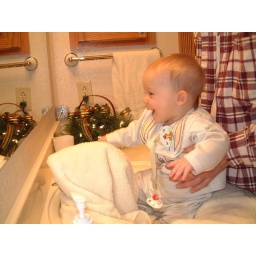
Kylee playing in the bathroom sink fav